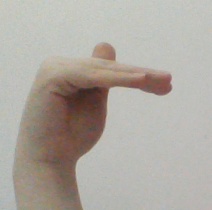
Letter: khaa